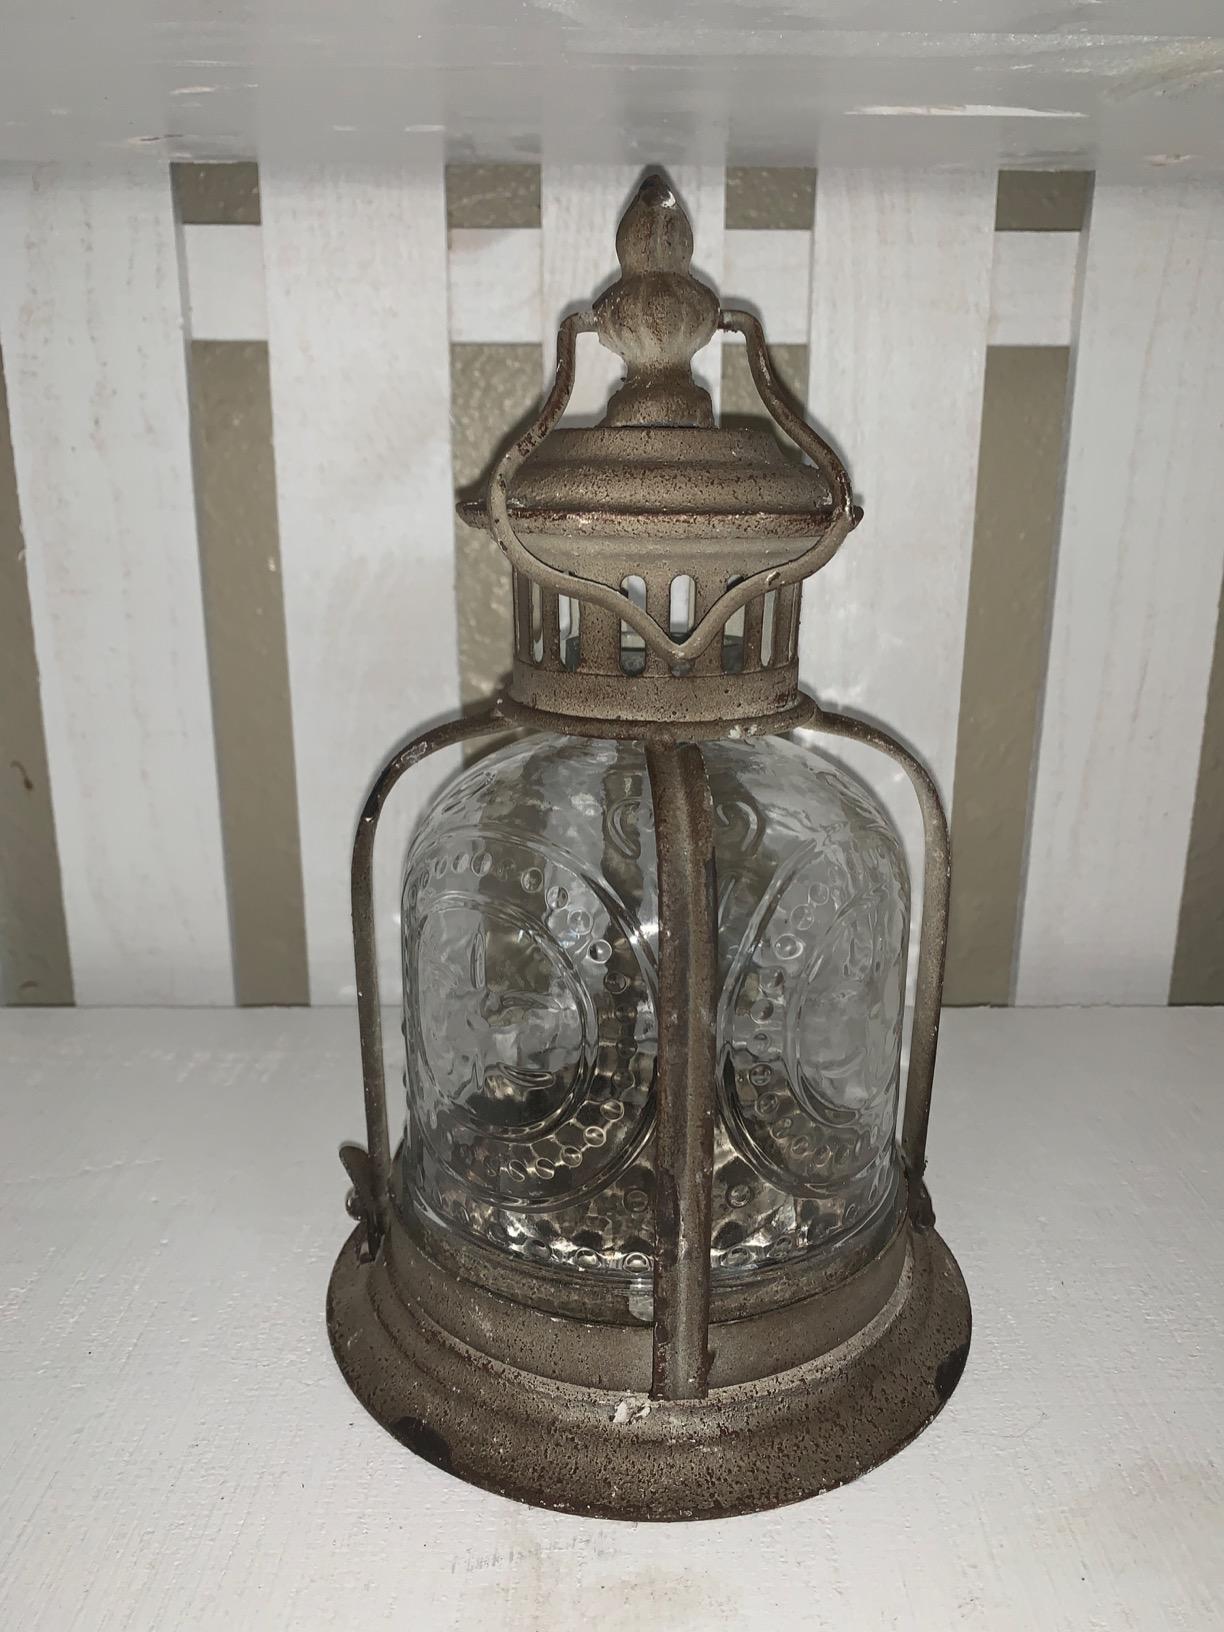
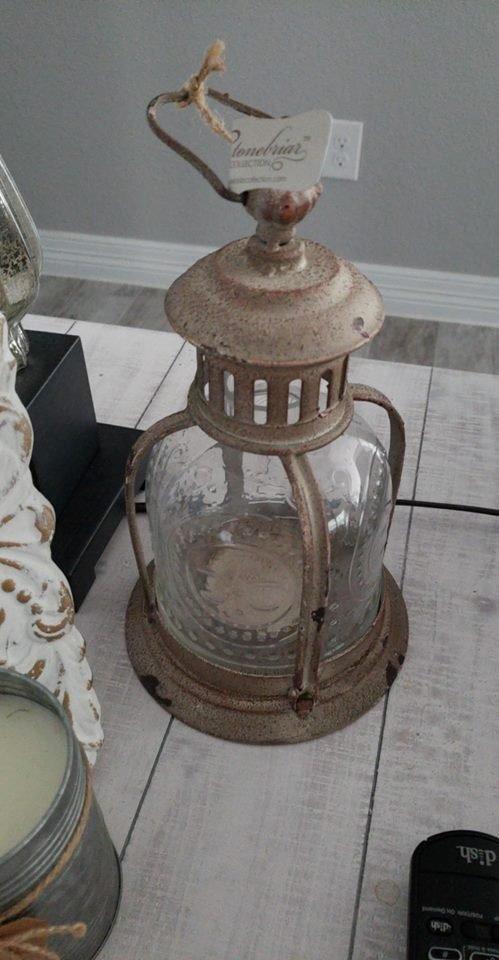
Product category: lantern
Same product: yes